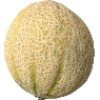
Label: cantaloupe